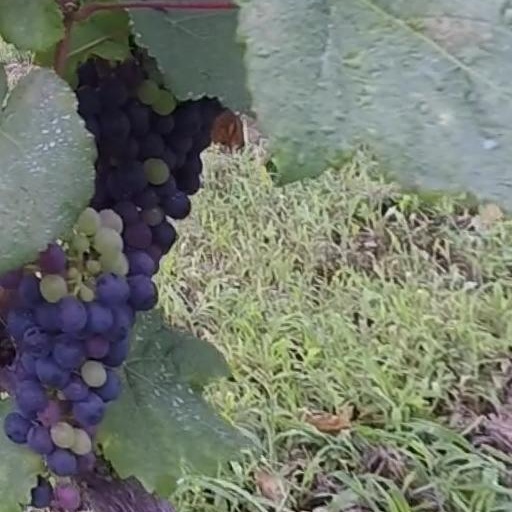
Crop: grape